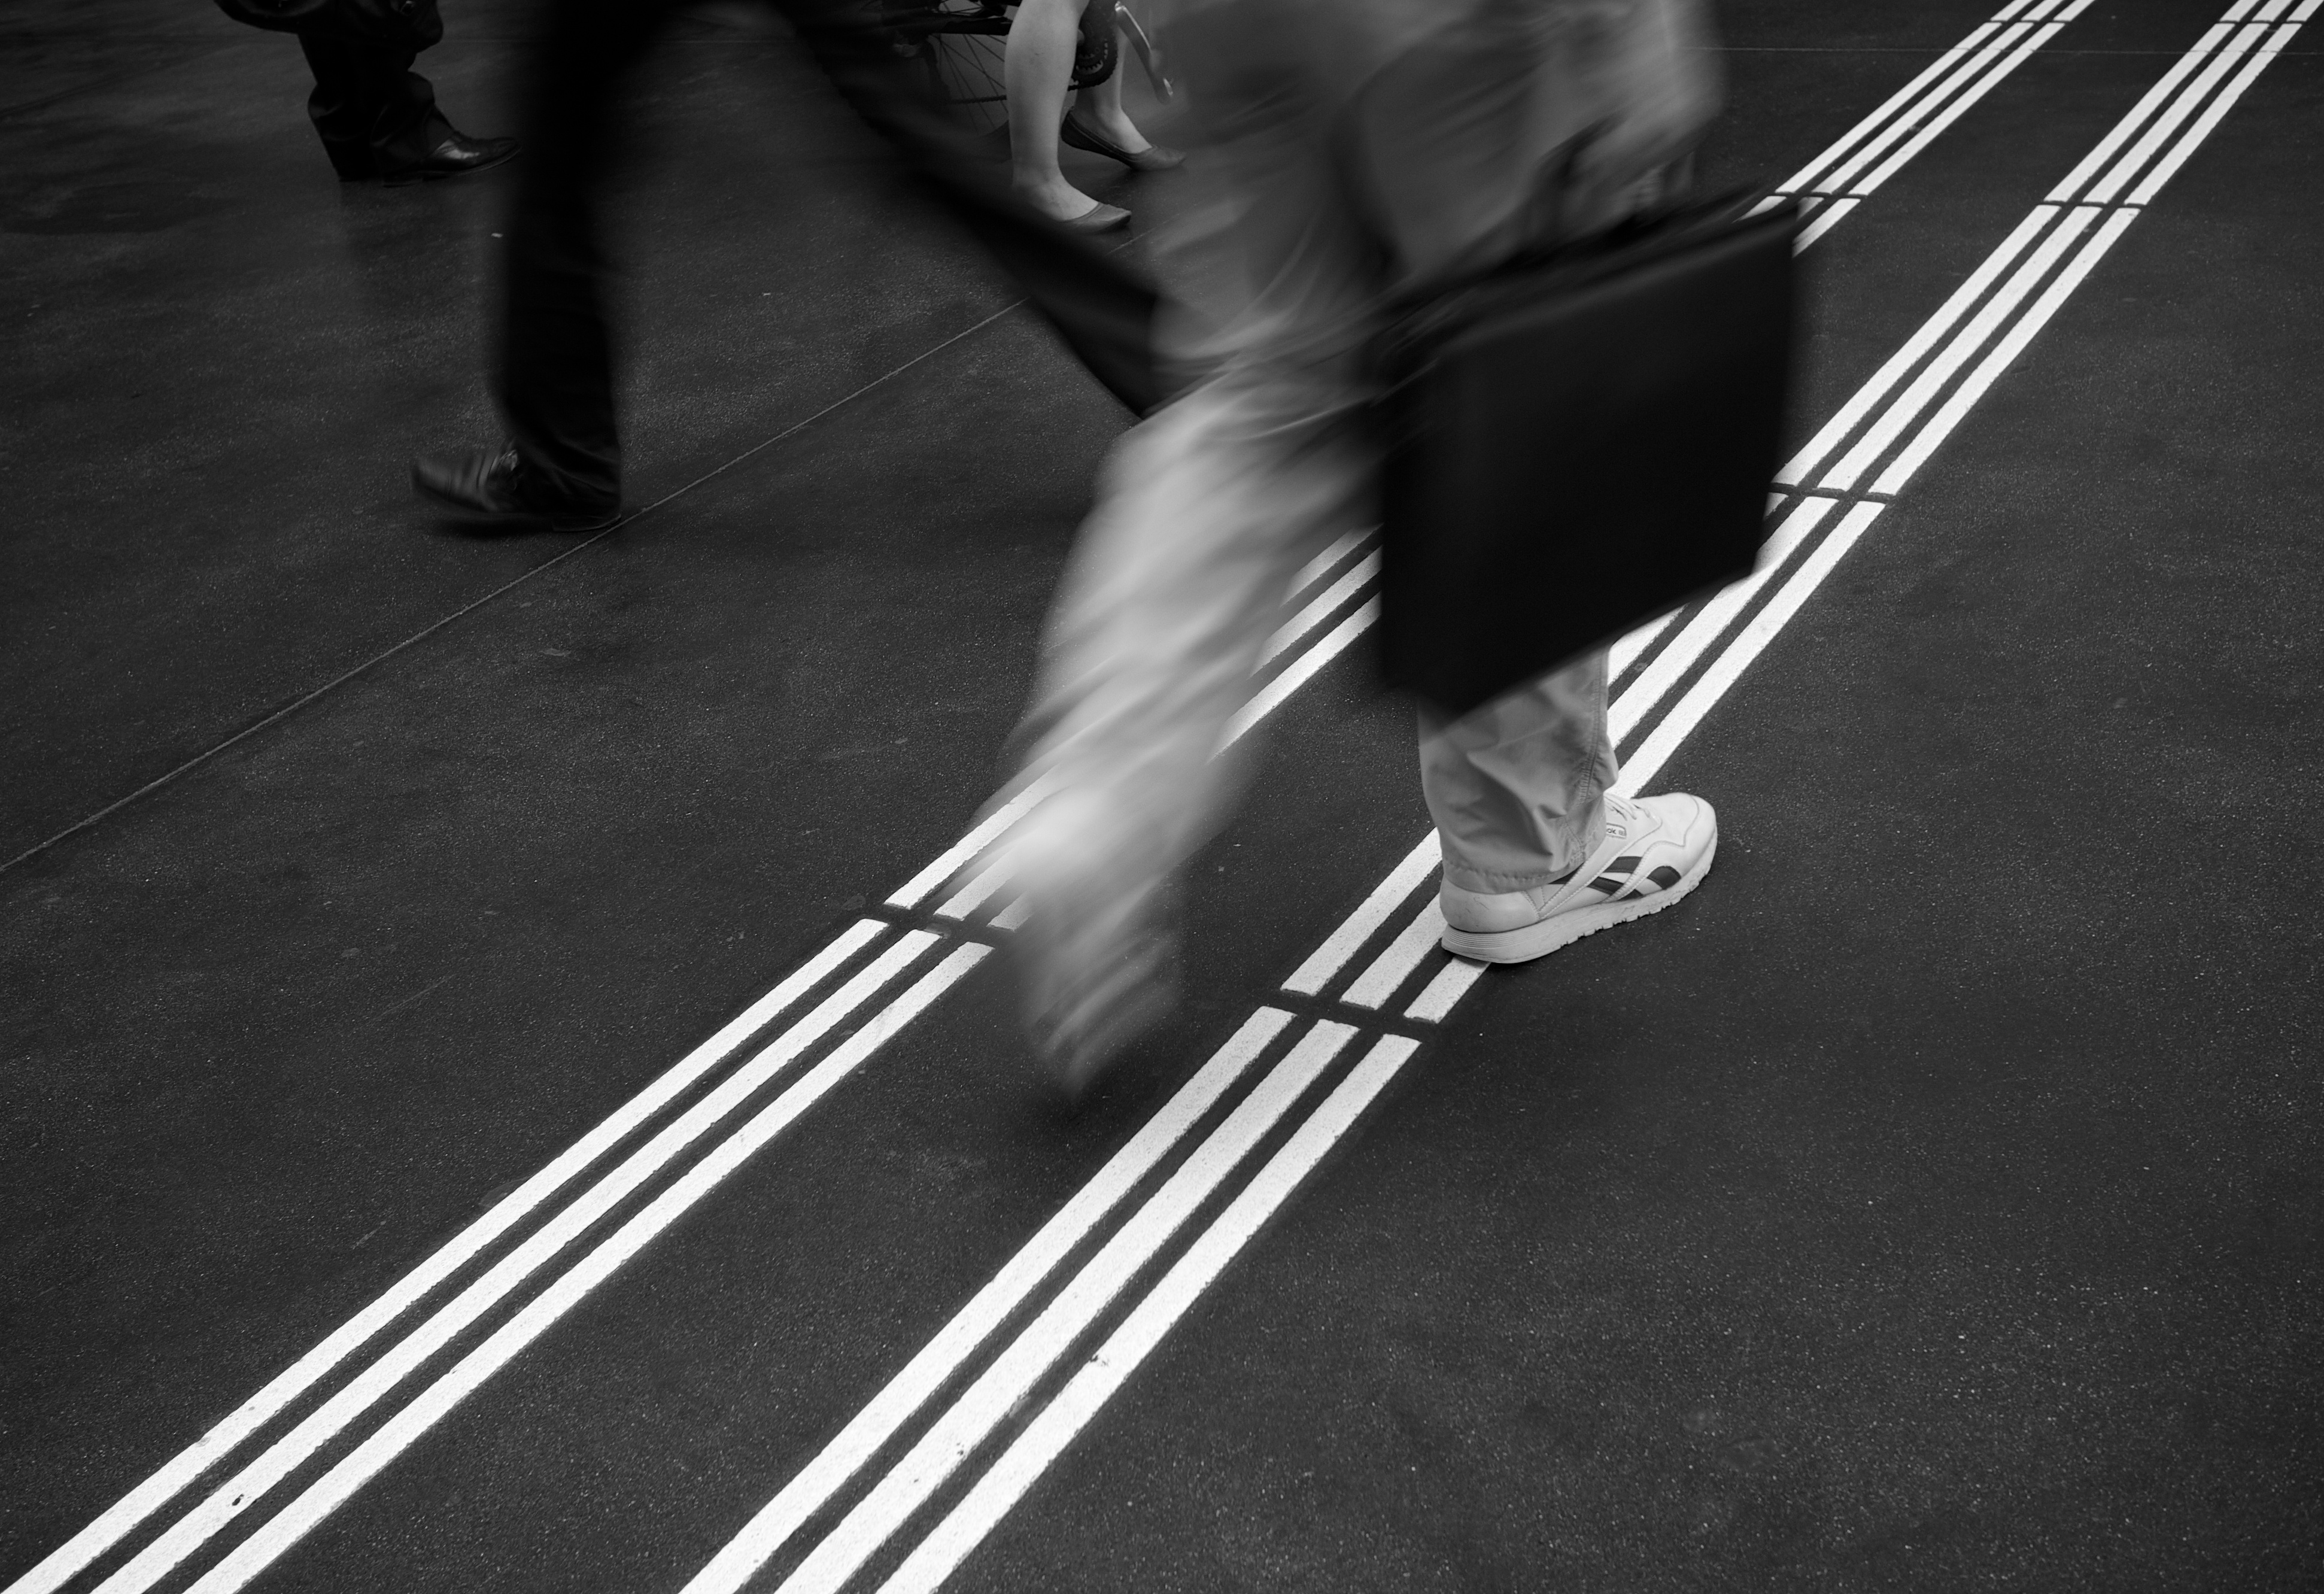
black and white, white, street, photography, ebook, leg, dance, line, training, black, monochrome, streetphotography, flickr, thomas, video, footwear, olympus, omd, fuji, shape, leica, entertainment, monochrom, leuthard, hcb, thomasleuthard, streettogs, performing arts, monochrome photography